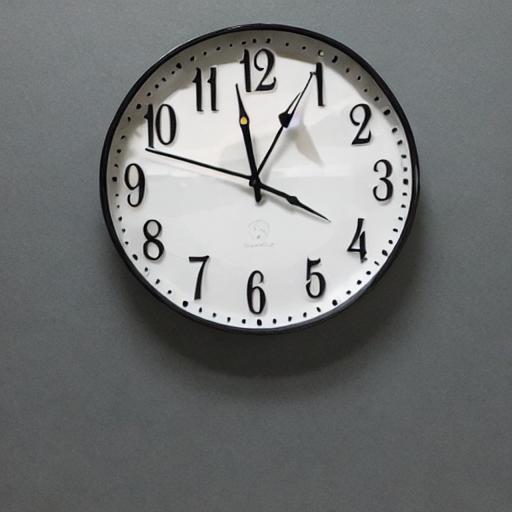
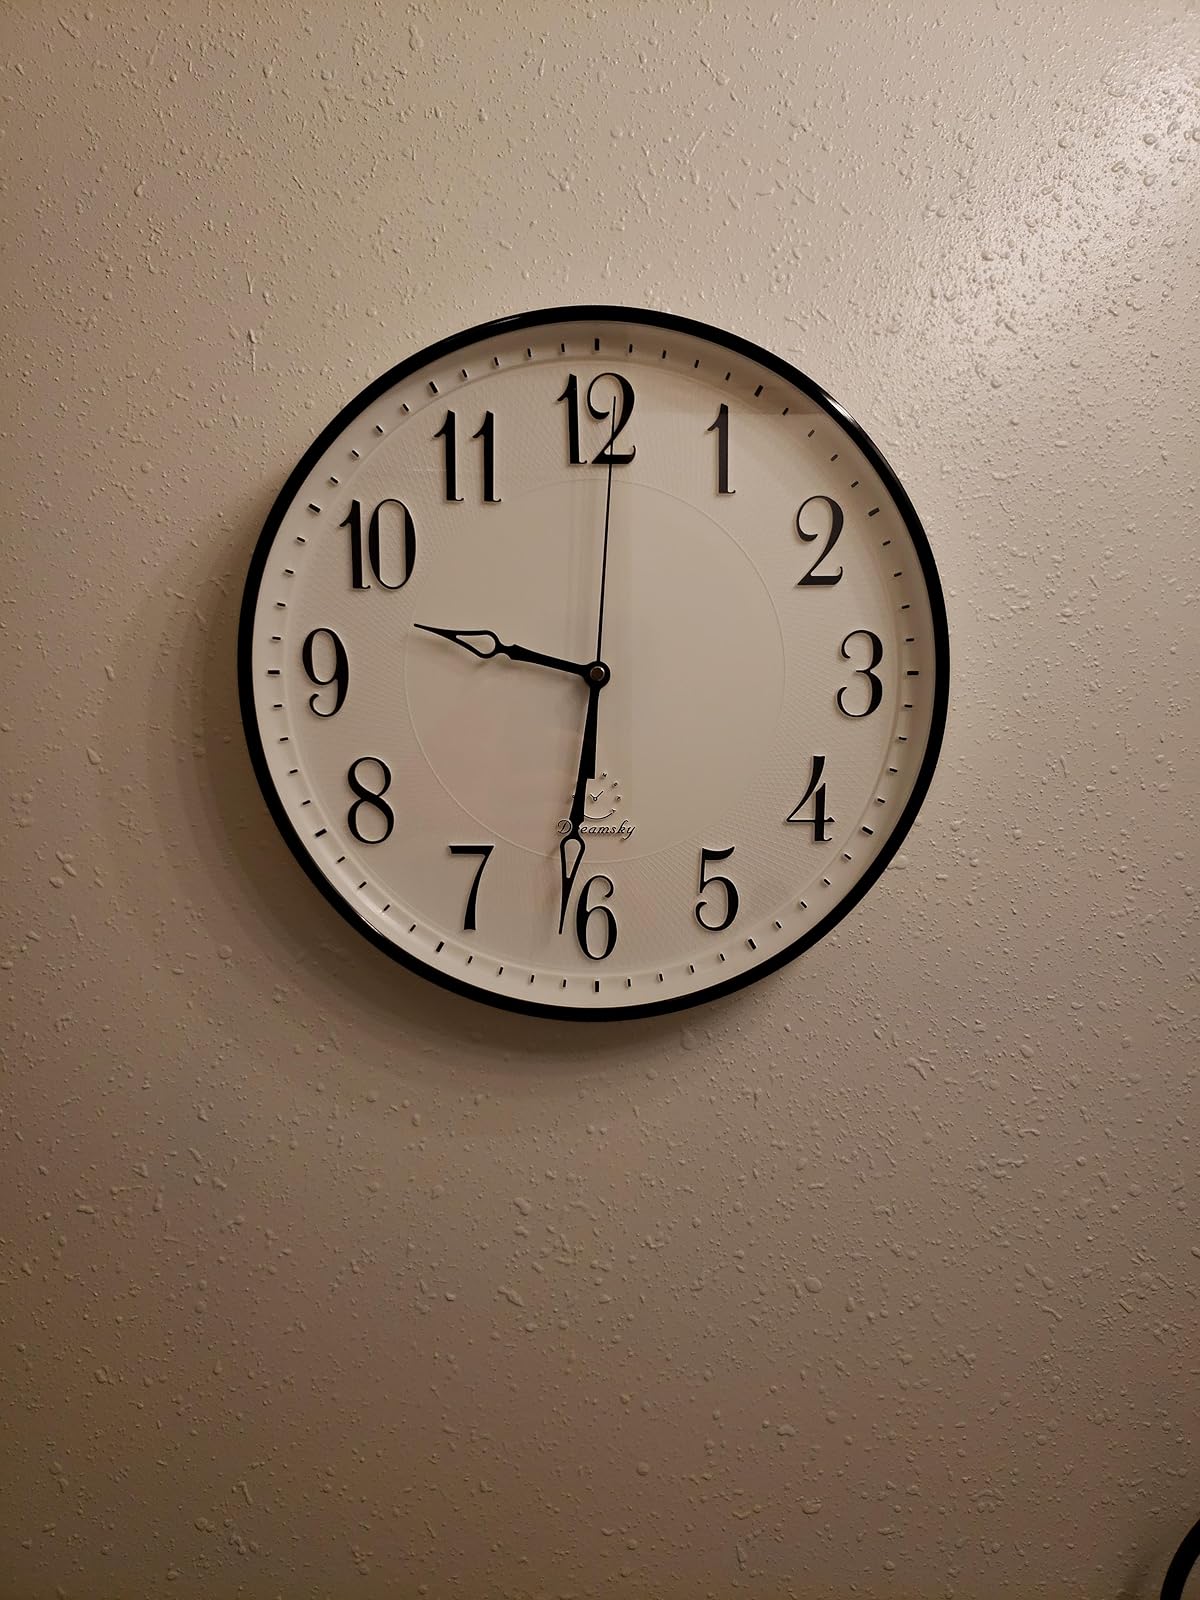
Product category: clock
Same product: no